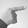
ASL letter: G